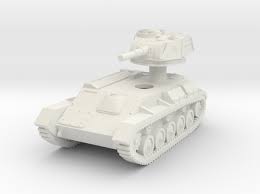
Label: T-80